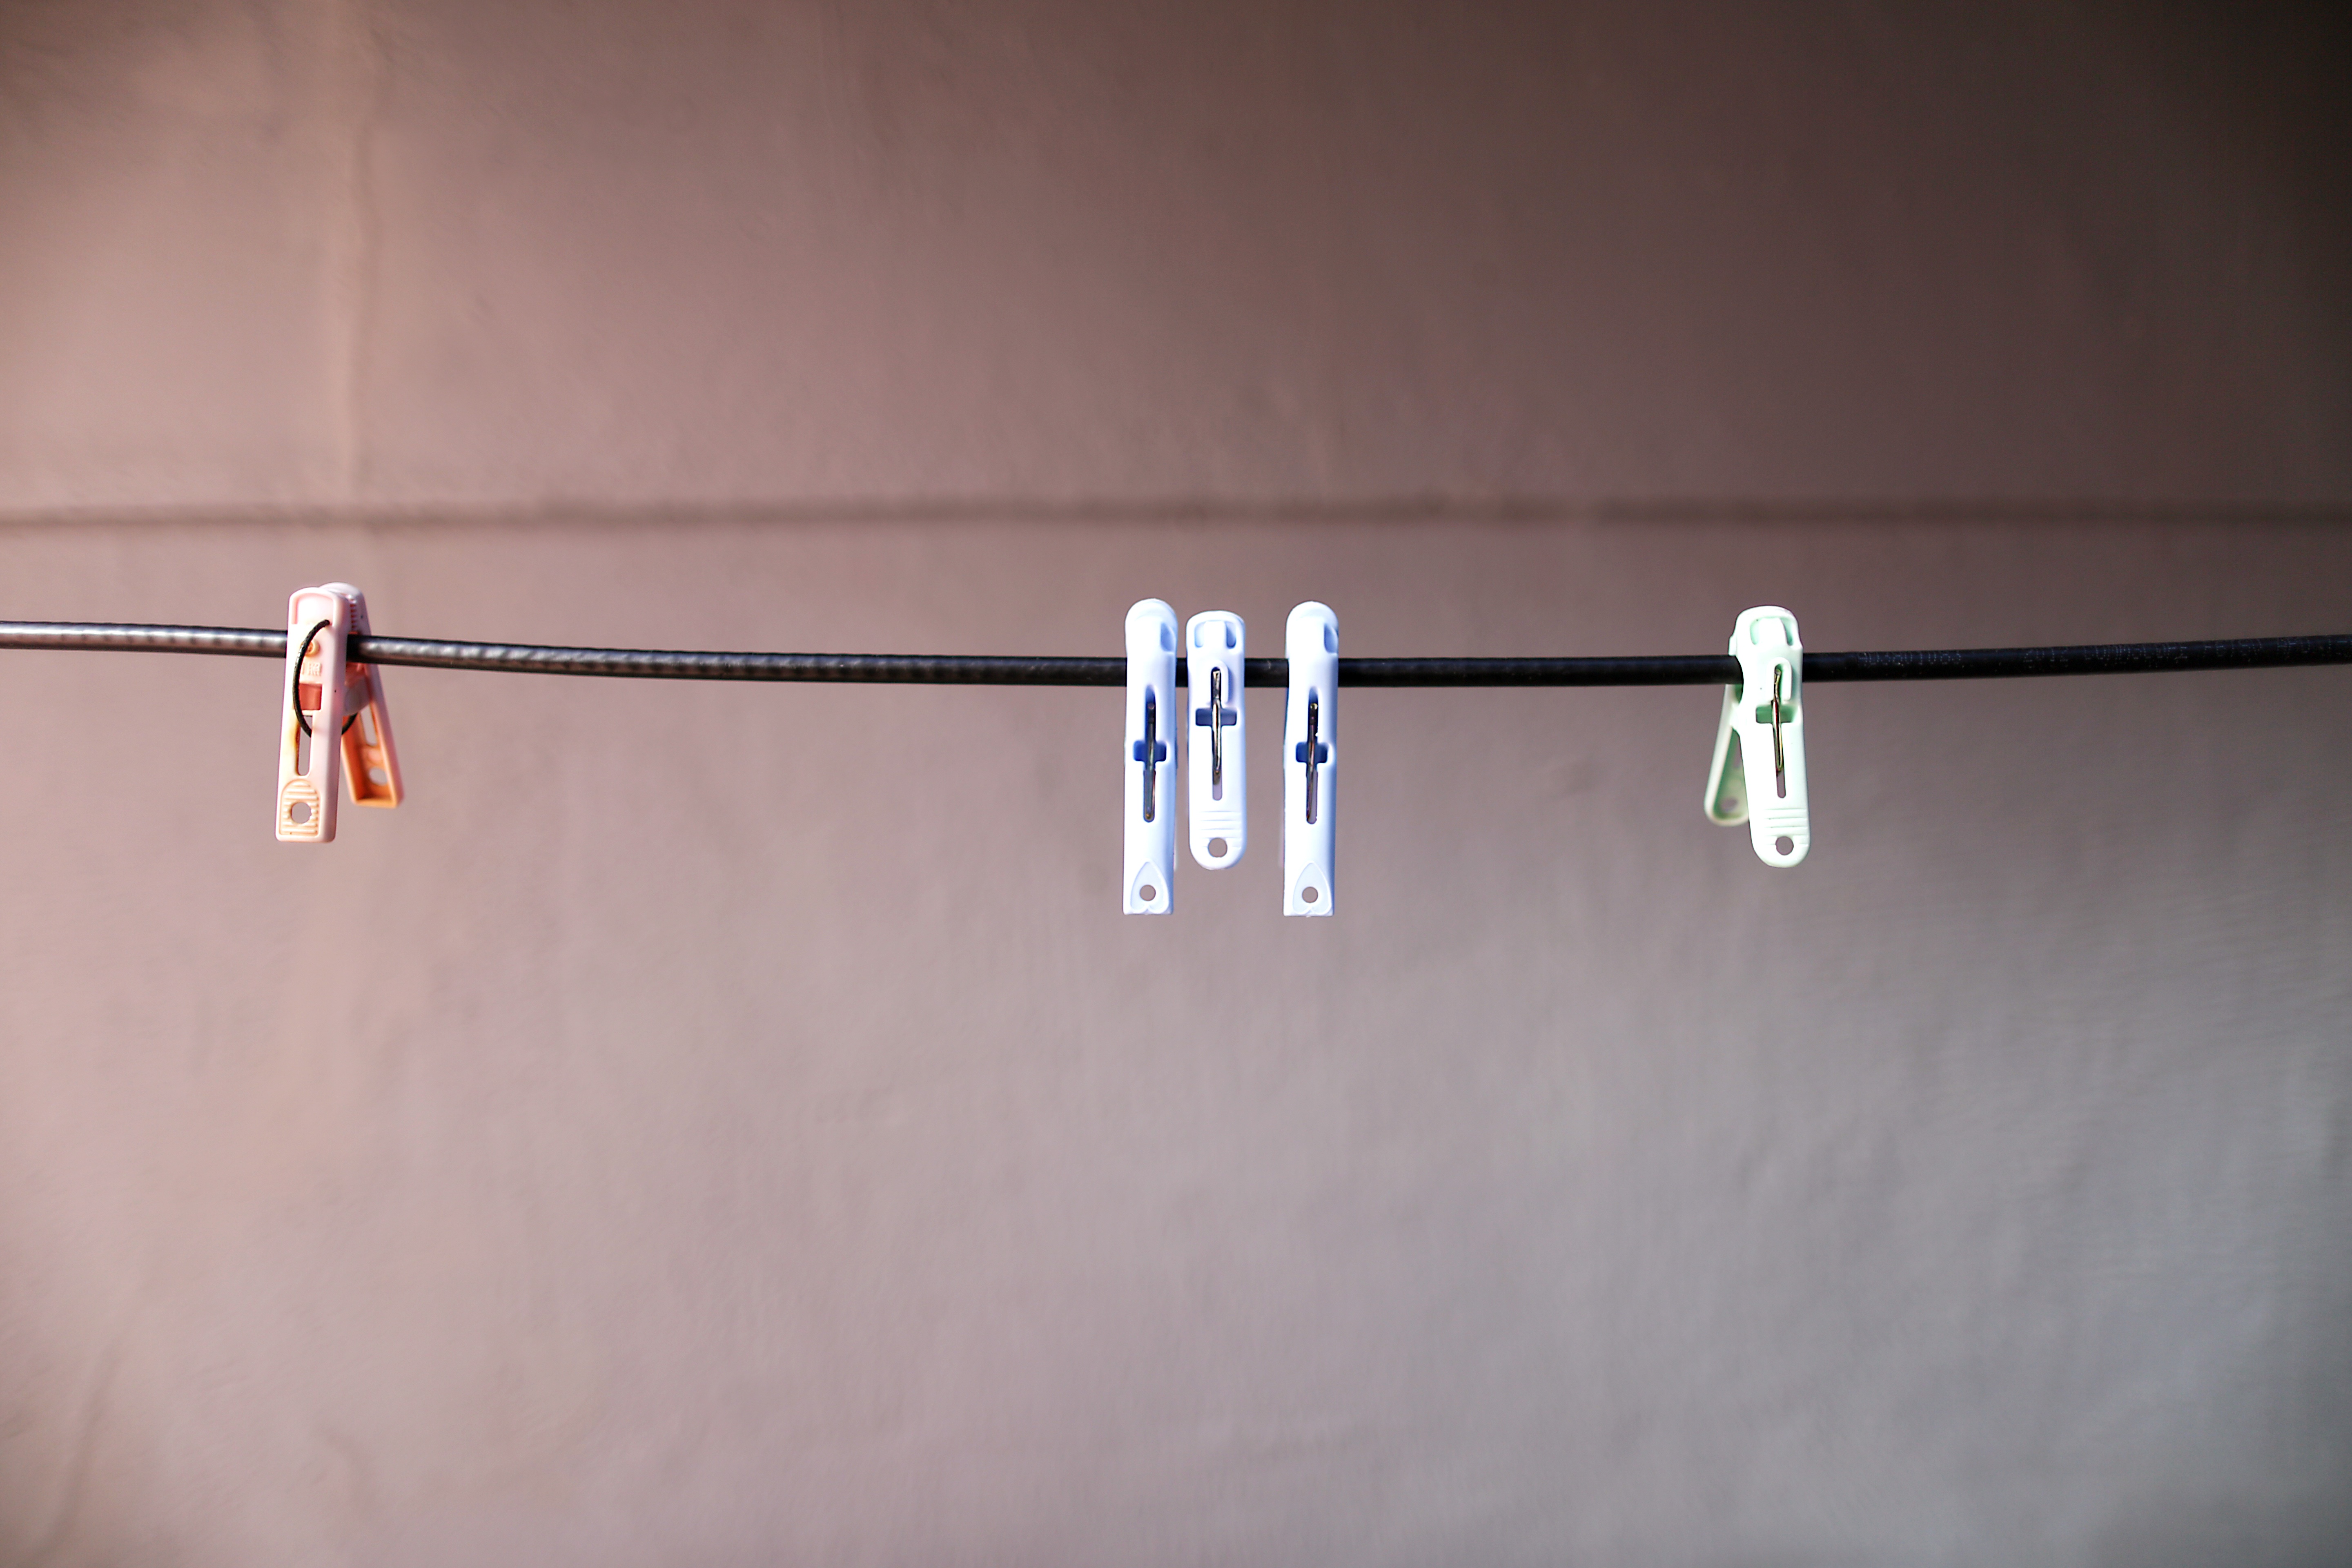
lighting, light fixture, sconce